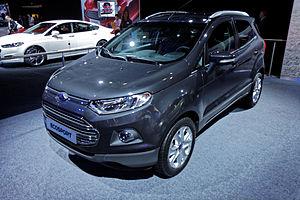
Une Ford Ecosport présentée lors du Mondial de l'Automobile de Paris 2012.